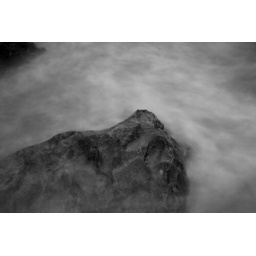
taken in skegness at high tide using a nikon D80 and cokin nd4 and nd8.Converted to black and white in photoshop cs3.